Allosaurus

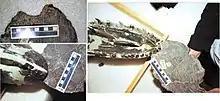
Bitten "Stegosaurus" plate close-up, showing how well the damage matches the front of an "Allosaurus" "mouth"

The discovery of a juvenile specimen with a nearly complete hindlimb shows that the legs were relatively longer in juveniles, and the lower segments of the leg (shin and foot) were relatively longer than the thigh. These differences suggest that younger "Allosaurus" were faster and had different hunting strategies than adults, perhaps chasing small prey as juveniles, then becoming ambush hunters of large prey upon adulthood. The thigh bone became thicker and wider during growth, and the cross-section less circular, as muscle attachments shifted, muscles became shorter, and the growth of the leg slowed. These changes imply that juvenile legs has less predictable stresses compared with adults, which would have moved with more regular forward progression. Conversely, the skull bones appear to have generally grown isometrically, increasing in size without changing in proportion.